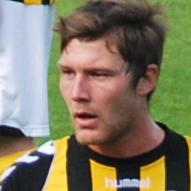
Age: 26